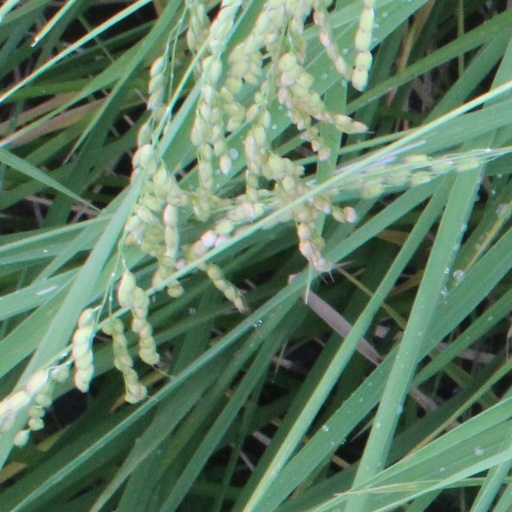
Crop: rice